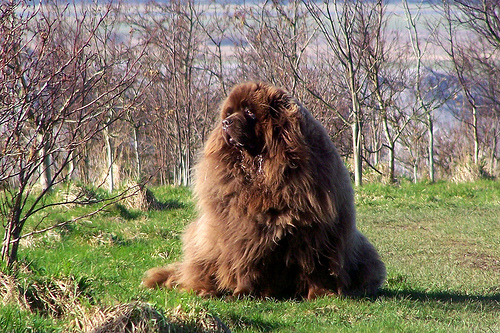
Animal: dog
Breed: newfoundland